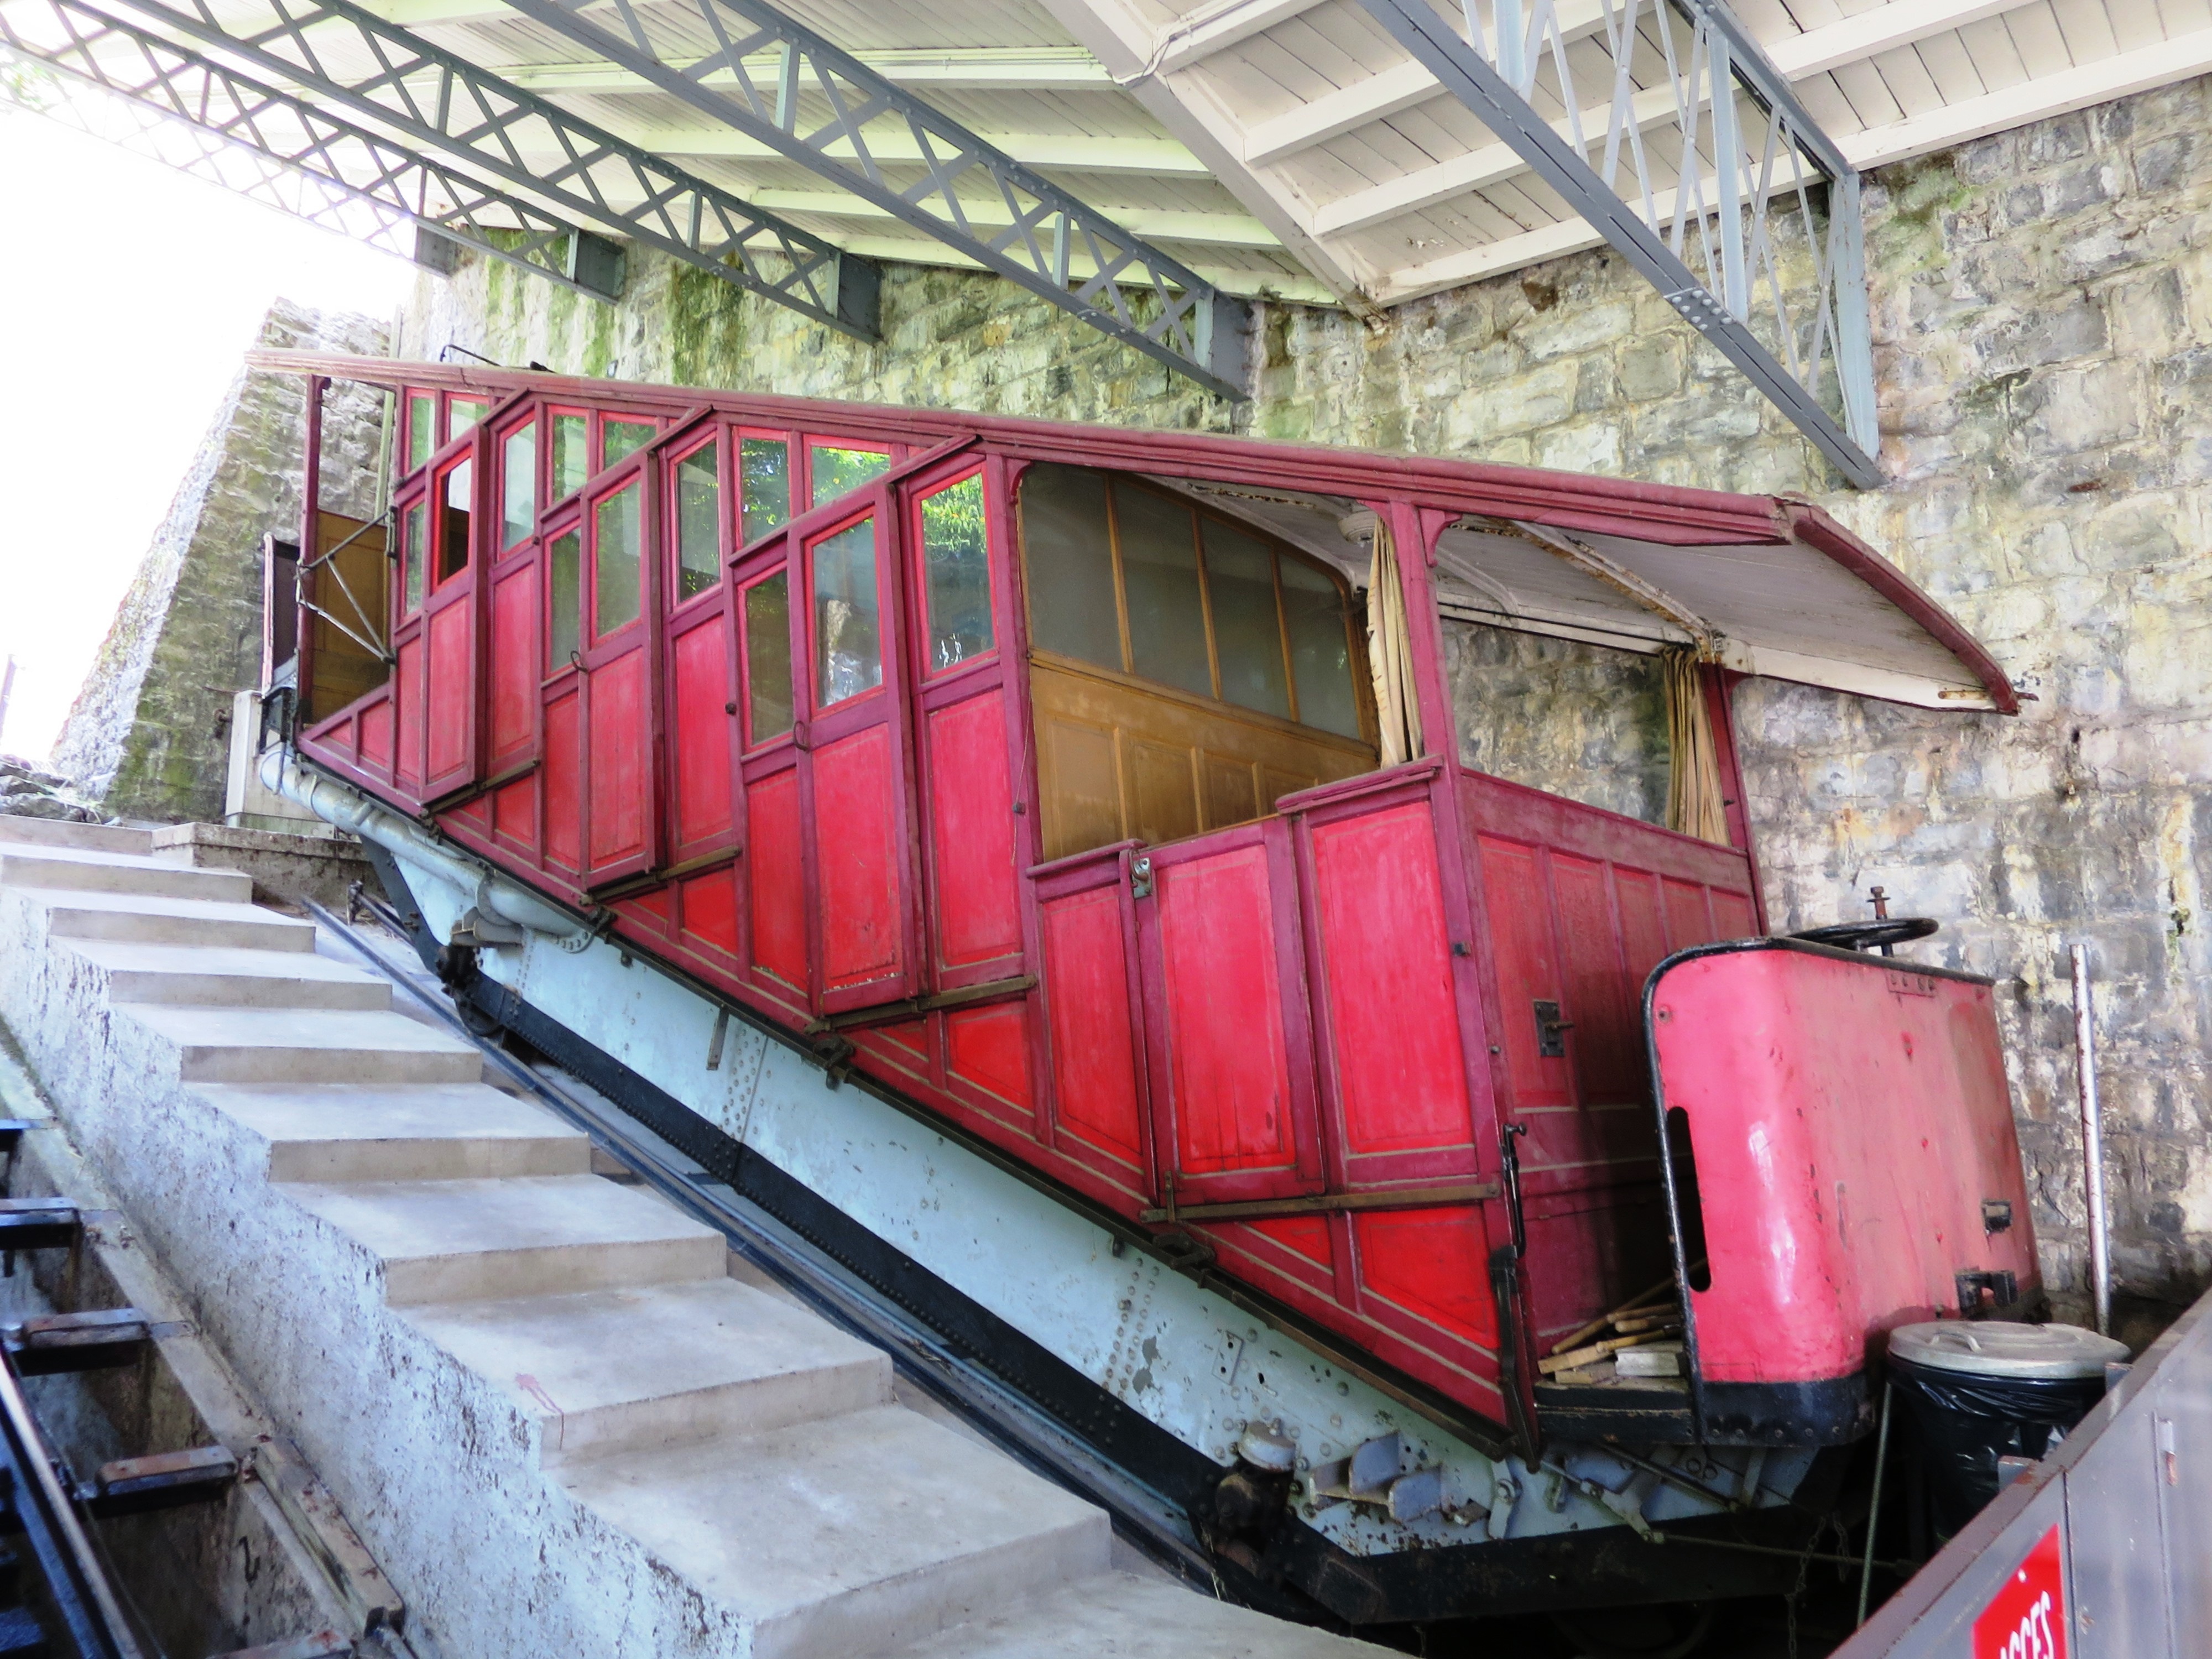
train, transport, vehicle, cable car, public transport, locomotive, switzerland, historically, passenger, lake geneva, land vehicle, glion, rolling stock, railroad car, passenger car